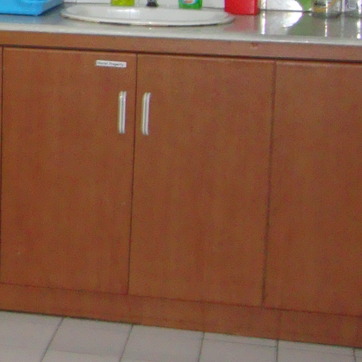
Material: wood